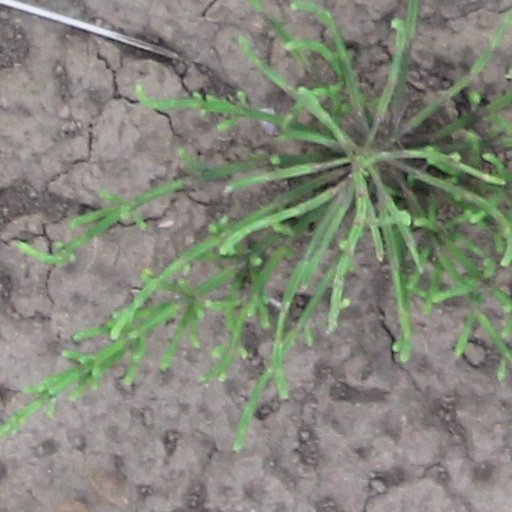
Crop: wheat